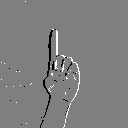
ASL letter: z